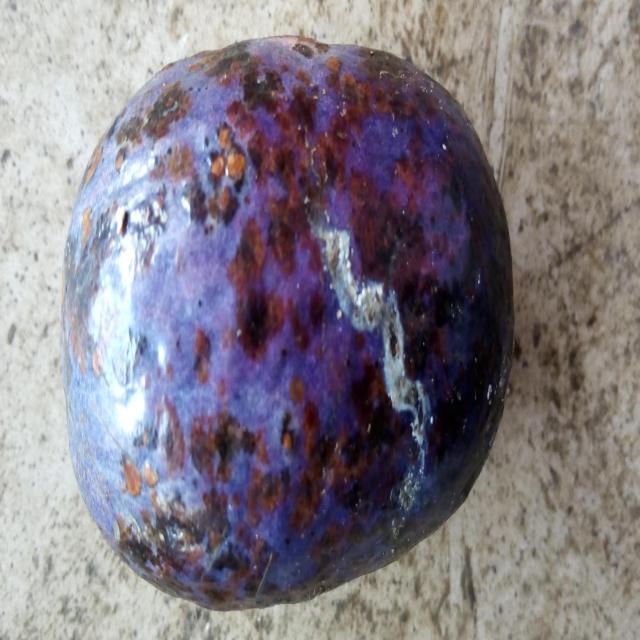
Plum grade: spotted